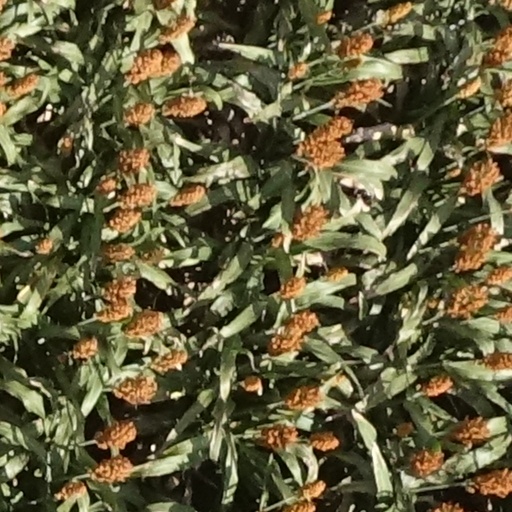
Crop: sorghum